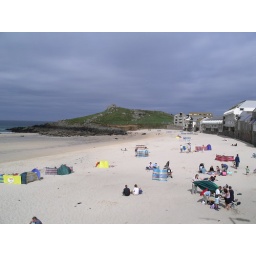
The green hill in the background is the Island. St Nicholas Chapel can be made out on the summit.